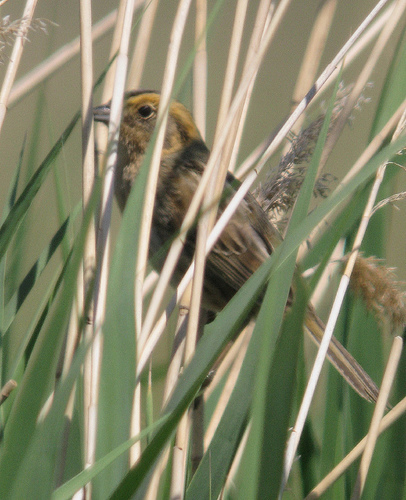
this small perching bird has a stout bill and is mostly brown with yellow streaks on its head and neck.
medium brown and yellow bird with medium black beak and a medium black eye
this is a bird with a grey belly and a yellow head.
this bird has brown wings , yellow feathers on top of his head and dark eyeing.
a bird with a yellow crown and a black belly.
this bird has a small pointed bill, a dark yellow with black stripe crown.
this bird has wings that are brown and has a black bill
this bird is brown with black and has a very short beak.
this bird has a black crown as well as a yellow napea bird with a yellow head black bill and a brown body
Species: Nelson Sharp Tailed Sparrow